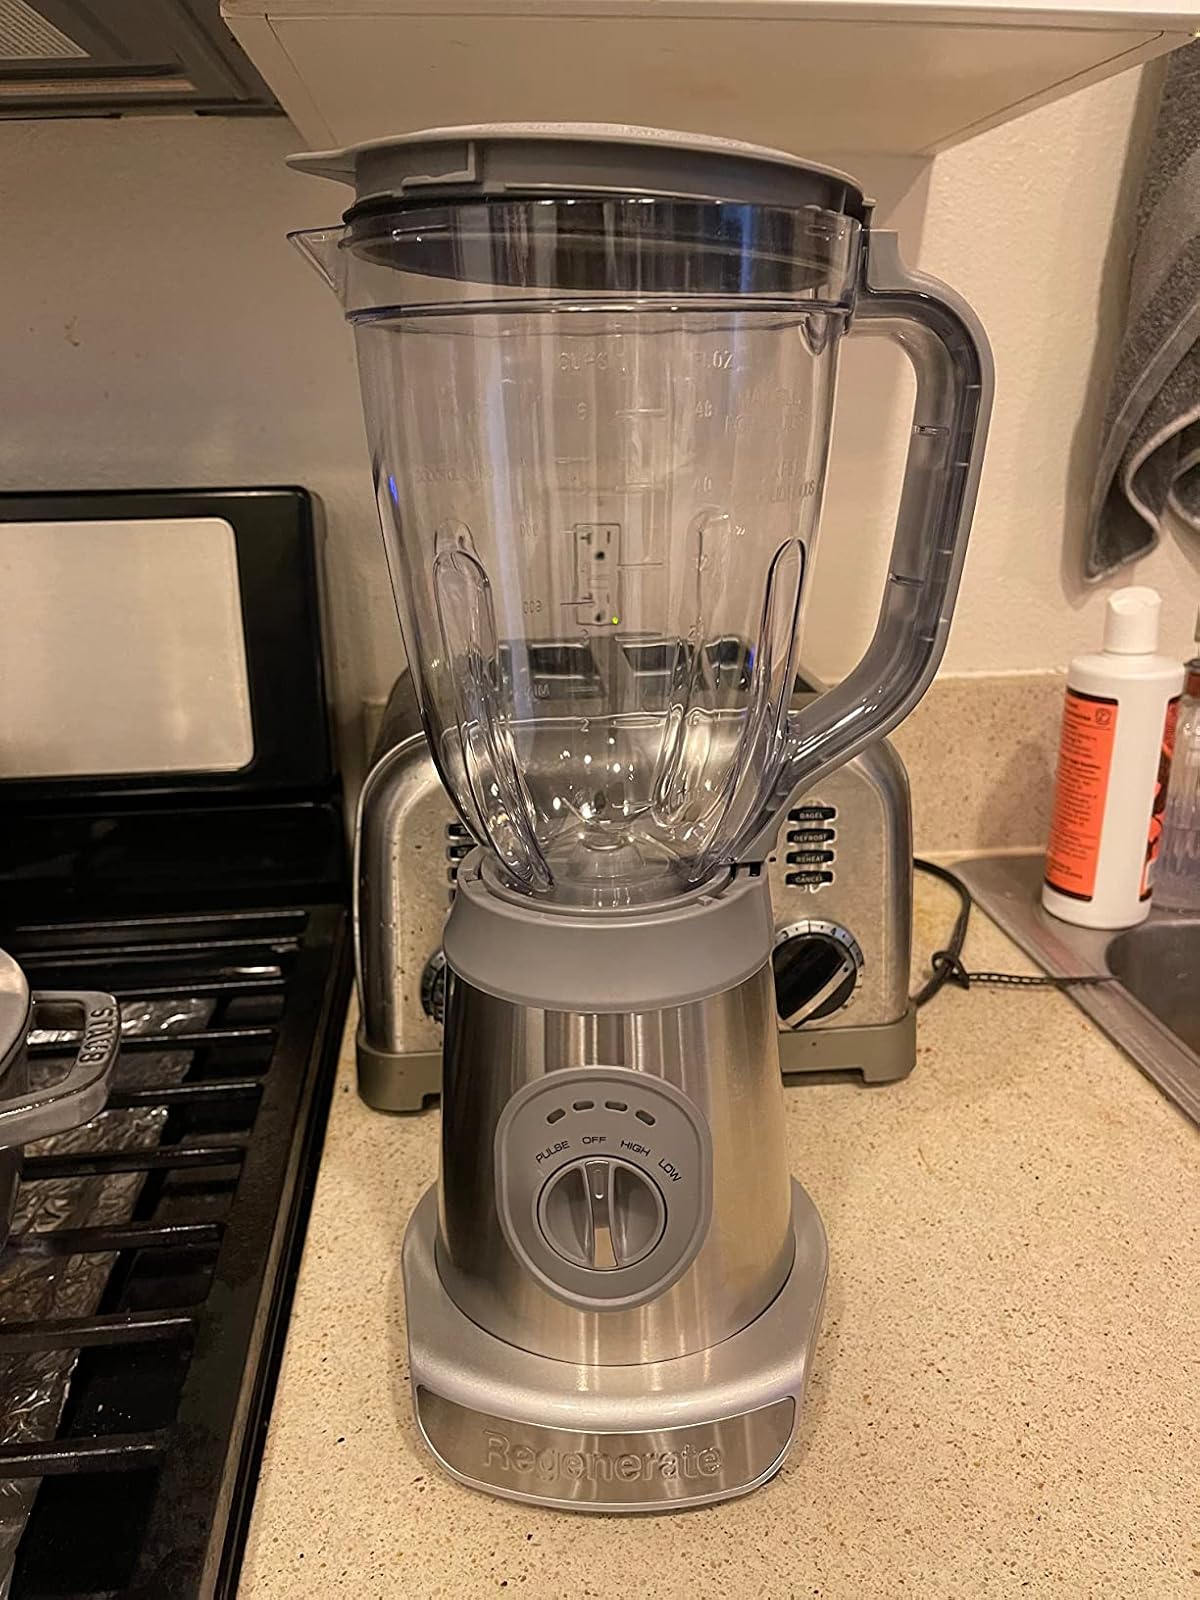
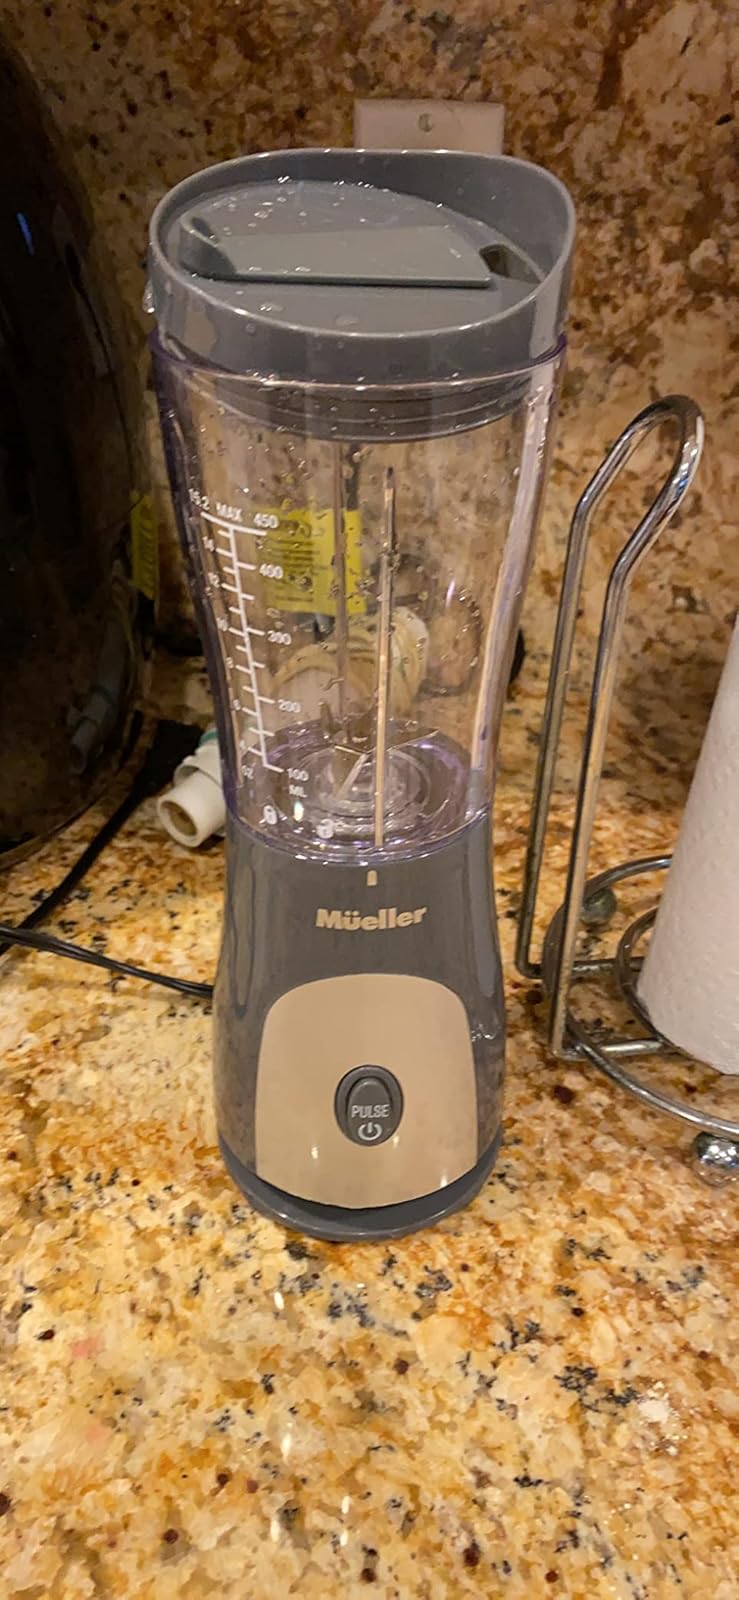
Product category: items_blender
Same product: no